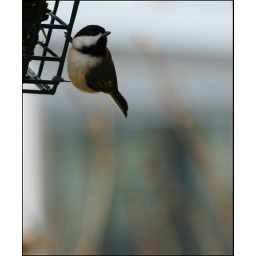
The power that makes grass grow, fruit open, and guides the bird in flightis in us all.  ~~~~ Anzia Yezierska